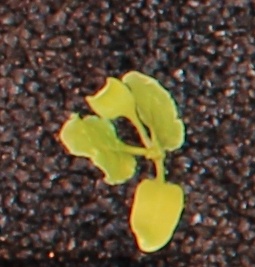
Label: Sugar beet